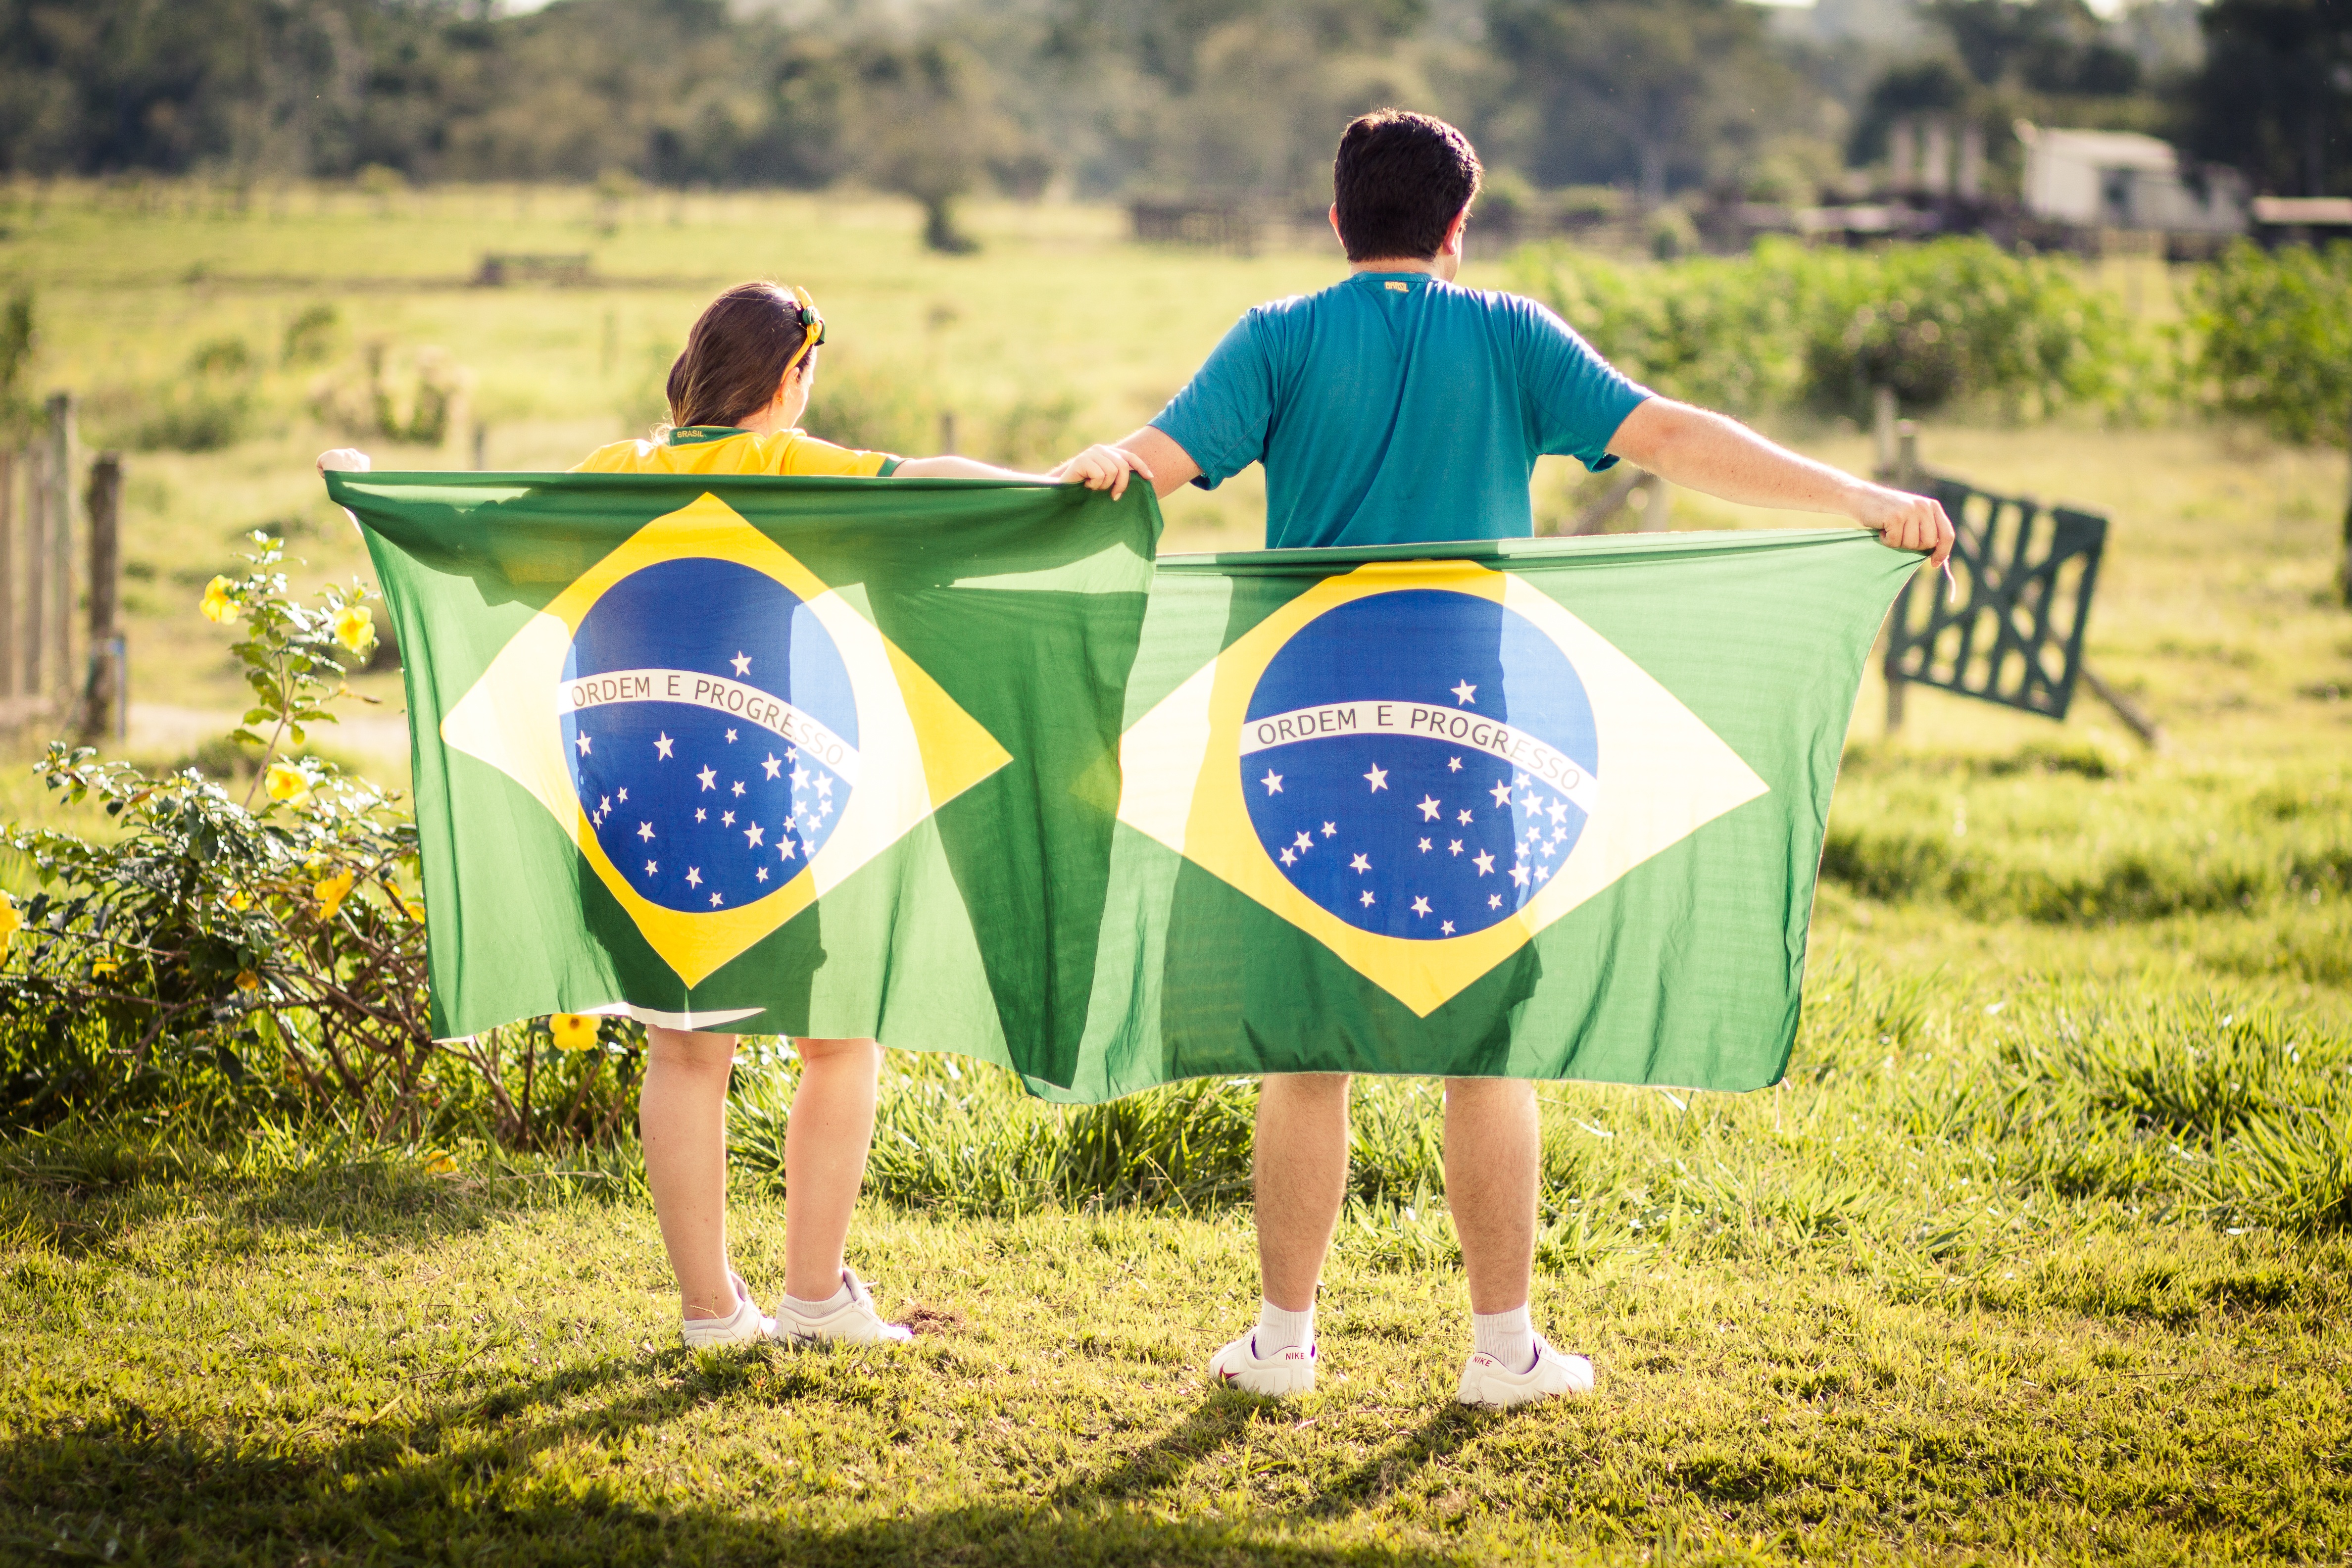
green, flag, picnic, patriot, brazil